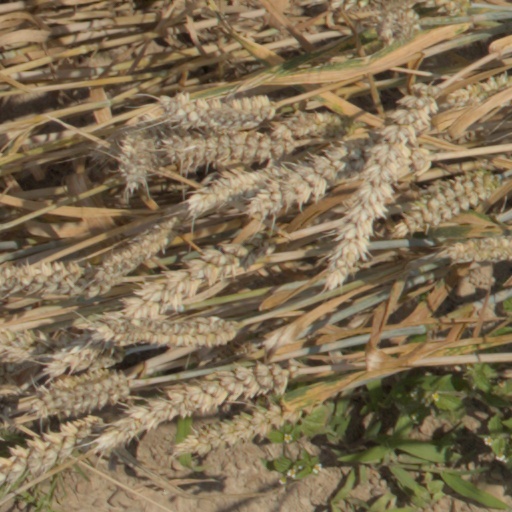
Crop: wheat